Schauinslandbahn

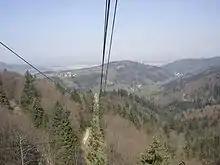
The Schauinslandbahn looking downhill towards Freiburg.

The Schauinslandbahn is a gondola lift in the Black Forest area of Baden-Württemberg, Germany. It links a lower station in the municipality of Horben, near the city of Freiburg im Breisgau, with an upper station near the summit of the Schauinsland mountain. The line is operated by VAG Freiburg, the city transport operator for Freiburg. The same company operates that city's tram and bus network, including bus route 21 that links the lower station of the Schauinslandbahn to the terminus of tram route 2 at Günterstal.